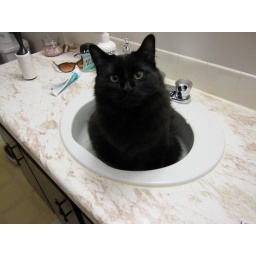
He sleeps in the bathroom sink at night